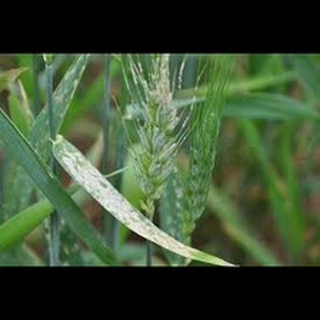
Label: wheat_mildew